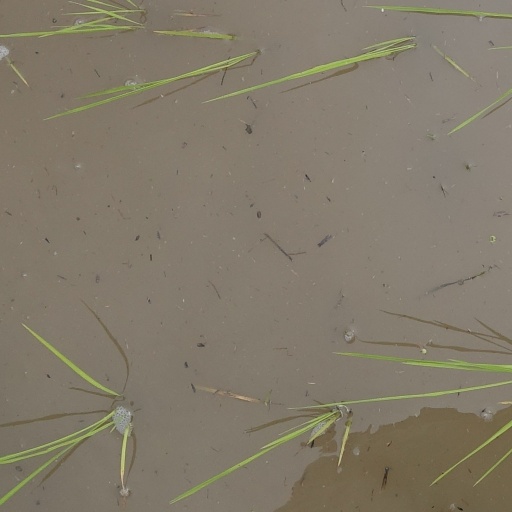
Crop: rice